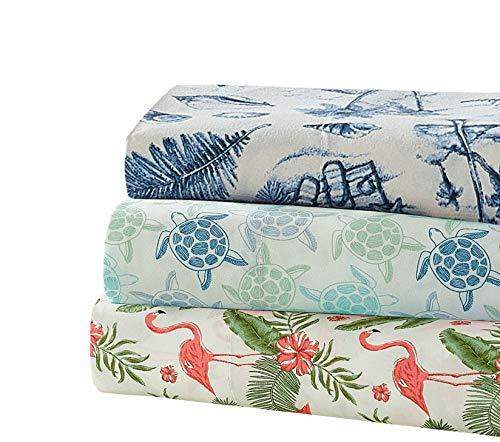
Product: Shore Breeze Twin Sheet Set
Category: Home & Kitchen | Bedding | Kids' Bedding | Sheets & Pillowcases | Sheet & Pillowcase Sets
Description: Includes a fitted sheet, flat sheet, and one standard pillowcase.
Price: $25.37
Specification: PackageDimensions:11.4x9.8x2.2inches|ItemWeight:2.03pounds|ShippingWeight:2.03pounds(Viewshippingratesandpolicies)|Manufacturer:UniversalHomeFashions|ASIN:B082YHMTCP|Itemmodelnumber:021166148238